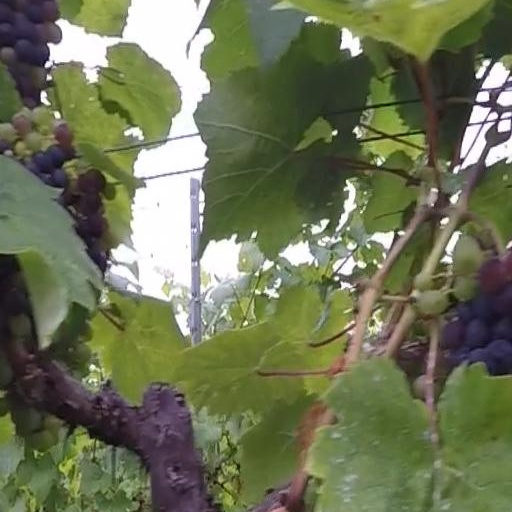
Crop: grape